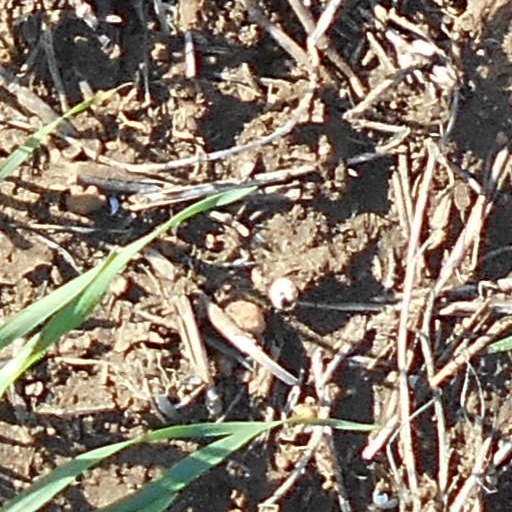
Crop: wheat